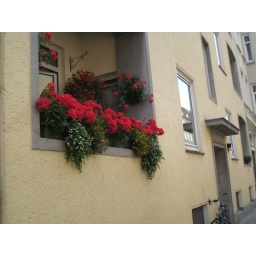
in Kiel, window flower beds are a common and beautiful sight